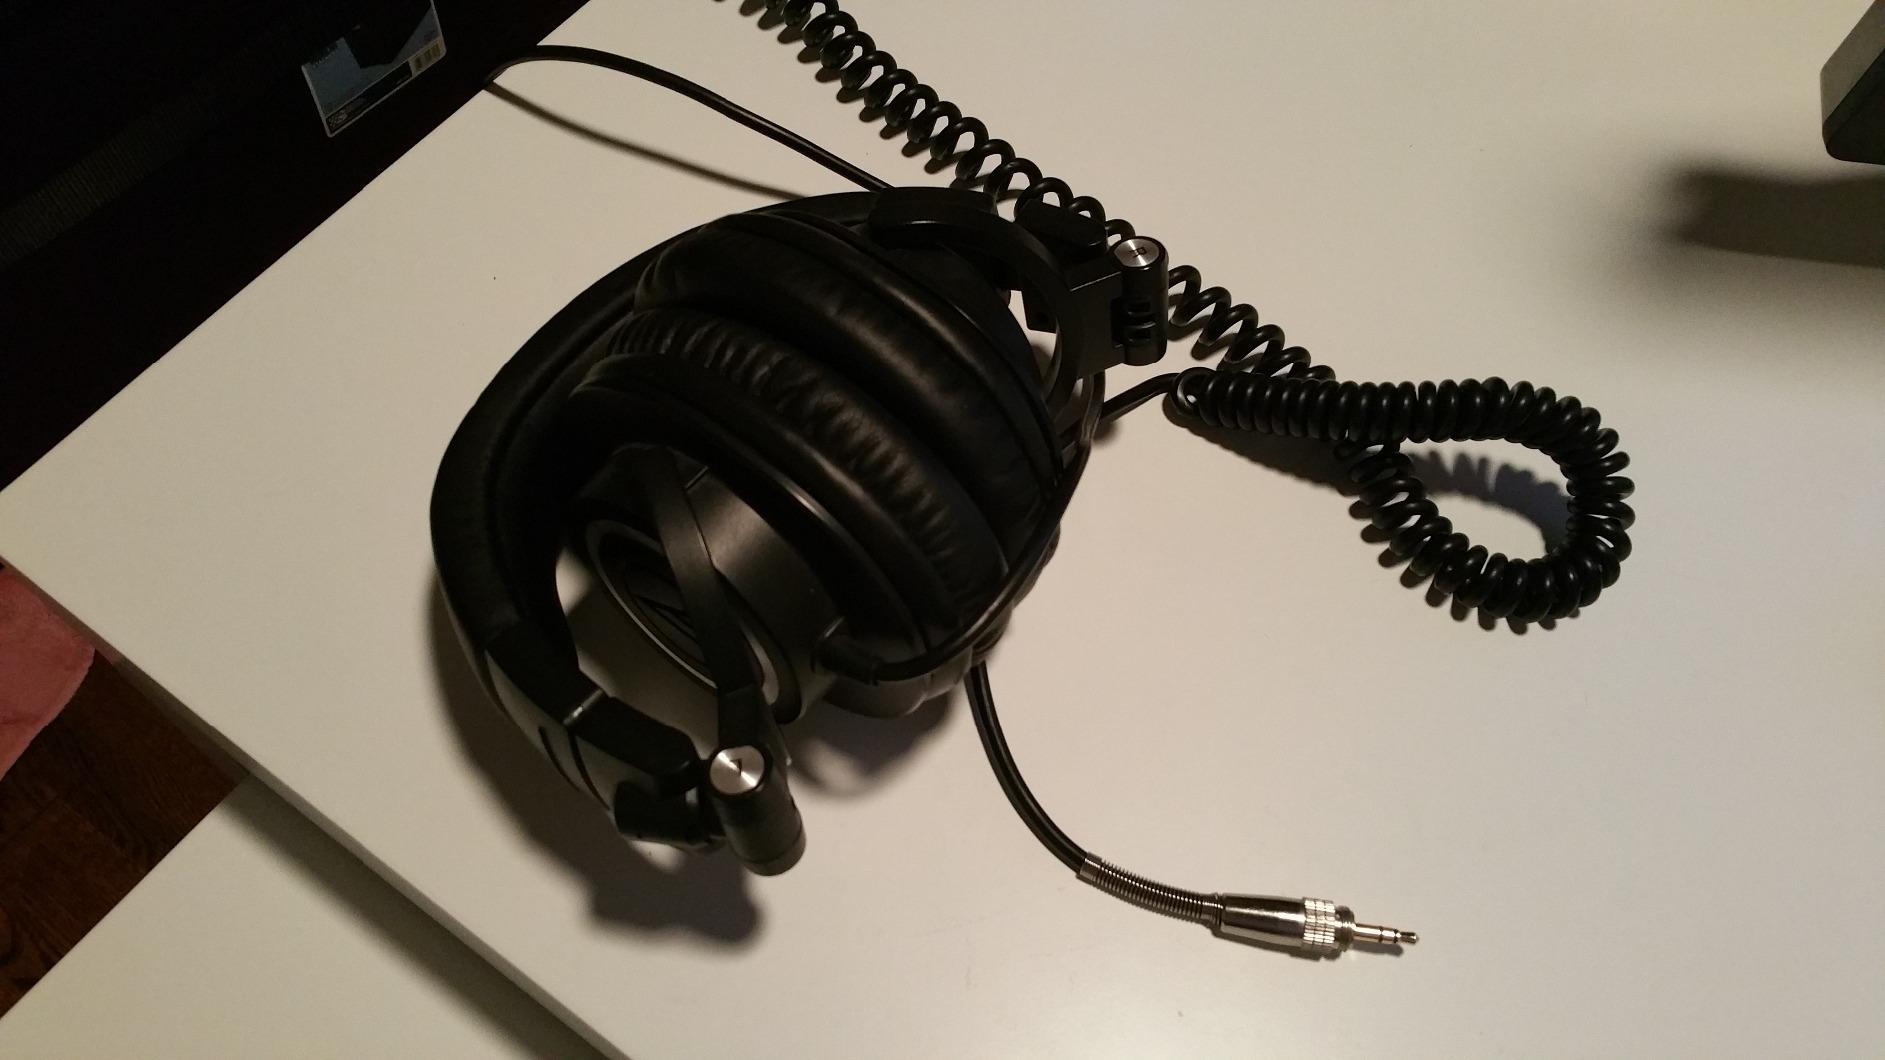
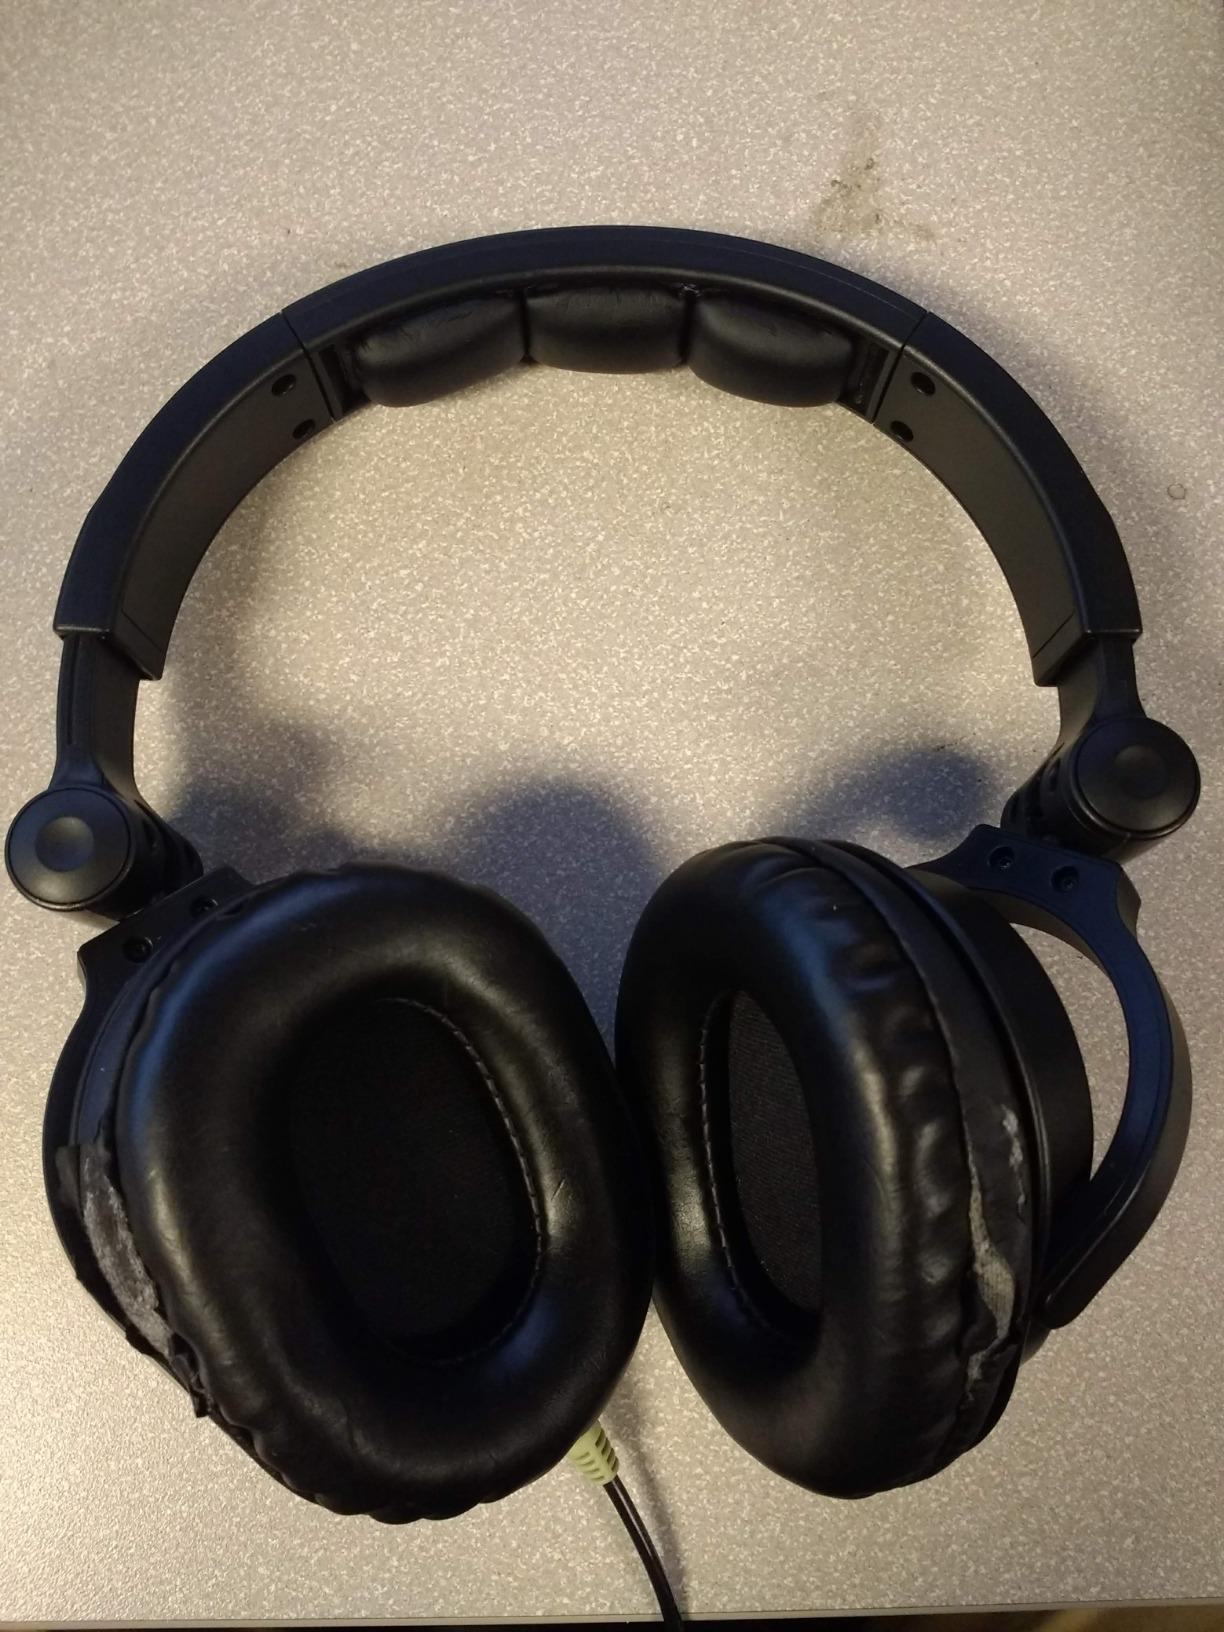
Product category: headphones
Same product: no